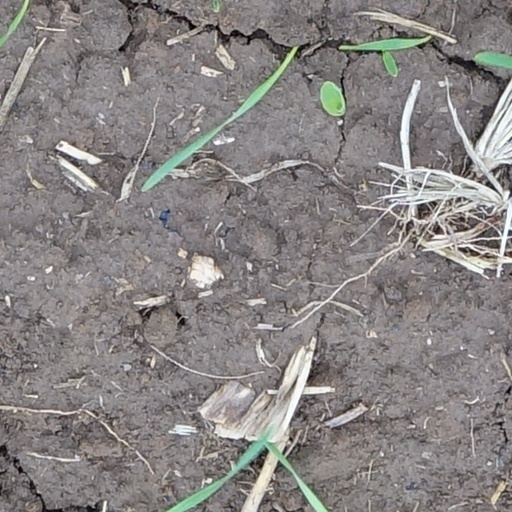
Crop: wheat